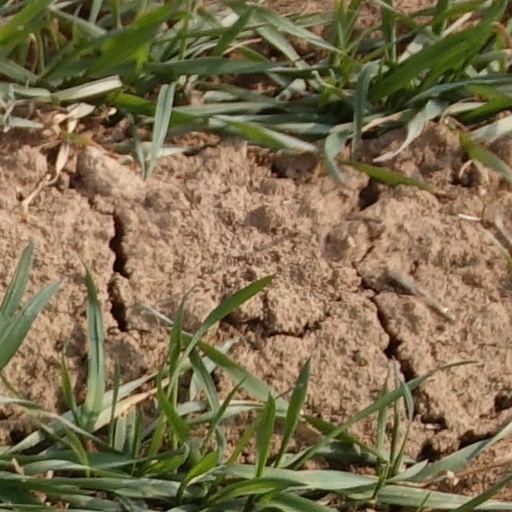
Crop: wheat